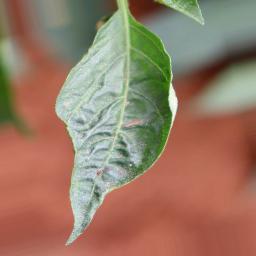
Label: mites_and_trips